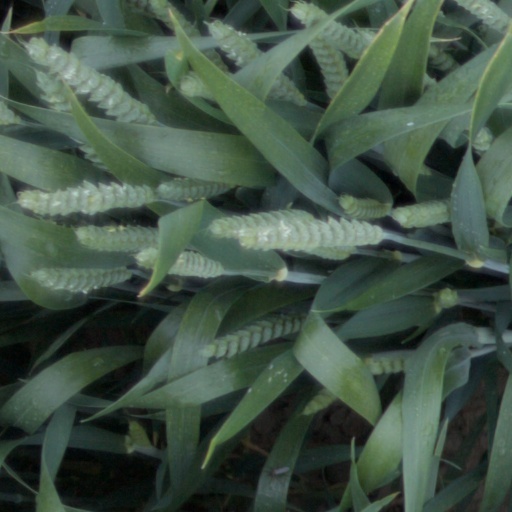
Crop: wheat